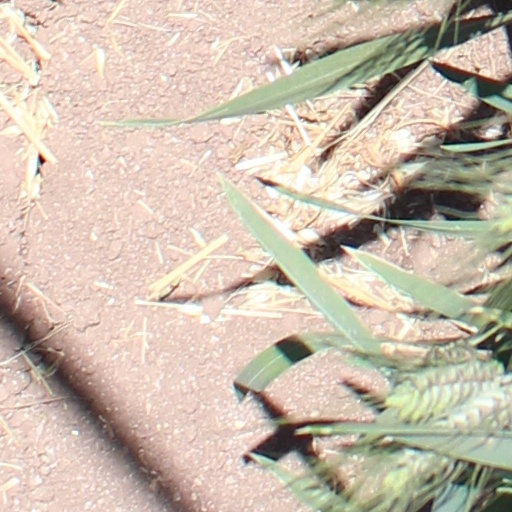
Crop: wheat